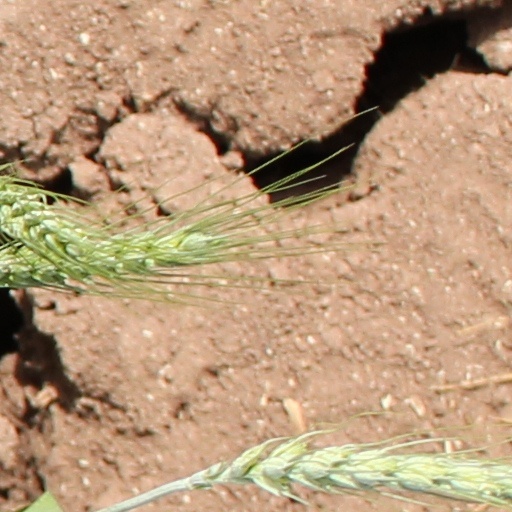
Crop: wheat